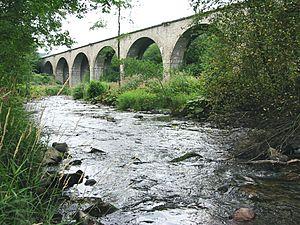
La vallée de la Bruche est située dans le département français du Bas-Rhin. Elle correspond au bassin de la Bruche en amont de Lutzelhouse-Muhlbach-sur-Bruche, que la route D 420 et la voie ferrée parcourent en grande partie parallèlement à la rivière.
La Bruche est une rivière née dans les Vosges, au pied du Climont, à 690 m d'altitude. Elle conflue en rive gauche avec l'Ill à la lisière de Strasbourg, à 135 m d'altitude et c'est un sous-affluent du Rhin.
Fouday est une commune française située dans le département du Bas-Rhin, en région Grand Est.
La ligne de Strasbourg-Ville à Saint-Dié est une ligne de chemin de fer française du Bas-Rhin et des Vosges. Ligne « transvosgienne », elle relie les gares de Strasbourg-Ville et Saint-Dié-des-Vosges via Molsheim et la vallée de la Bruche.